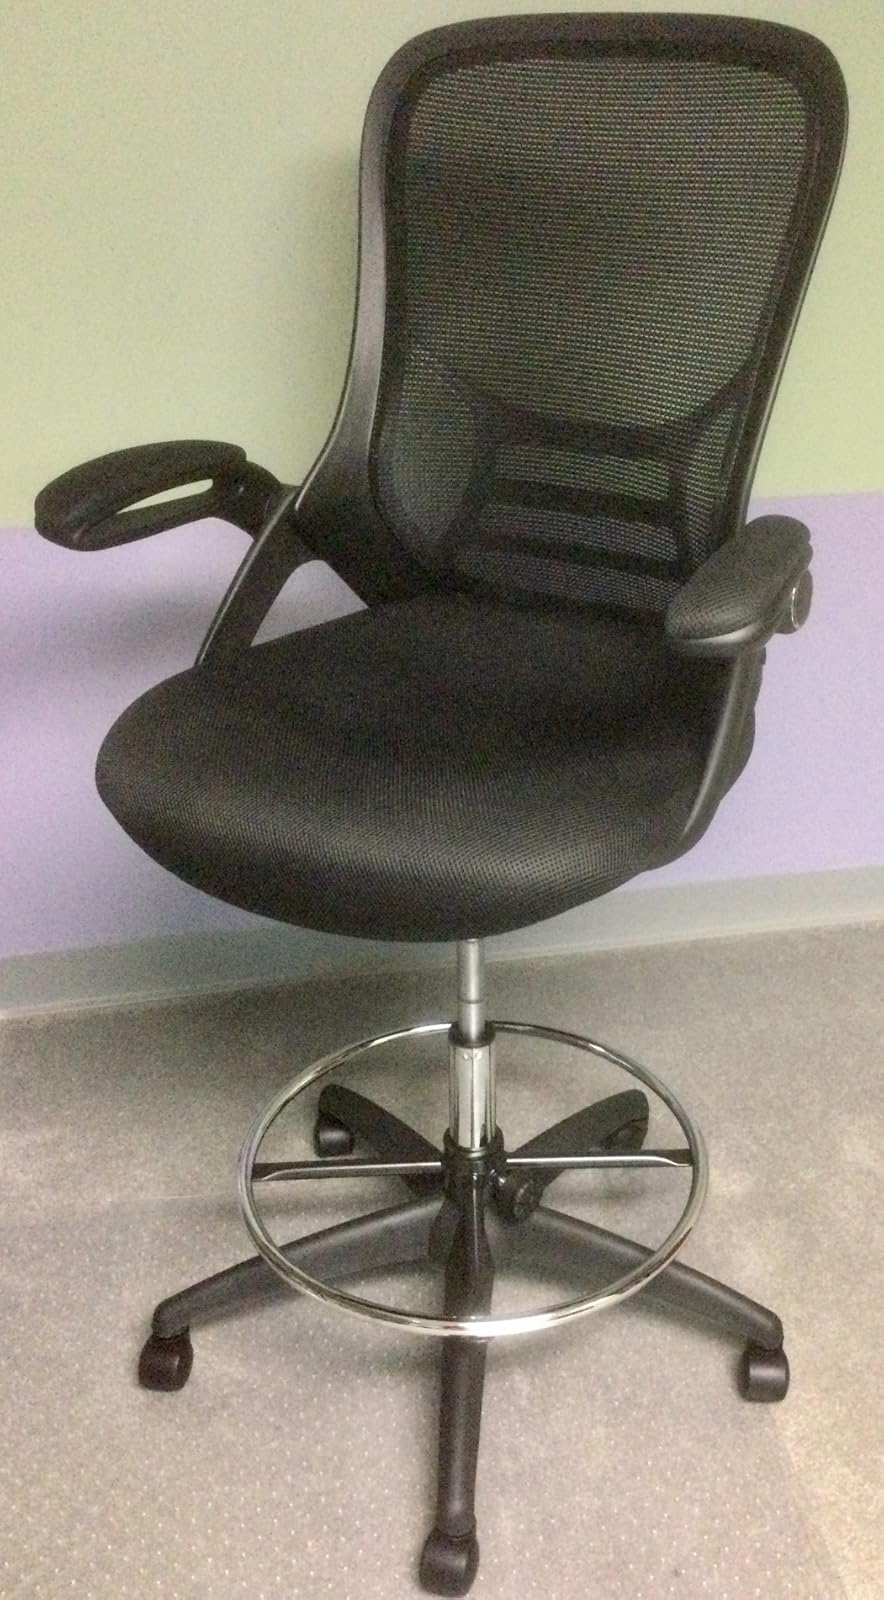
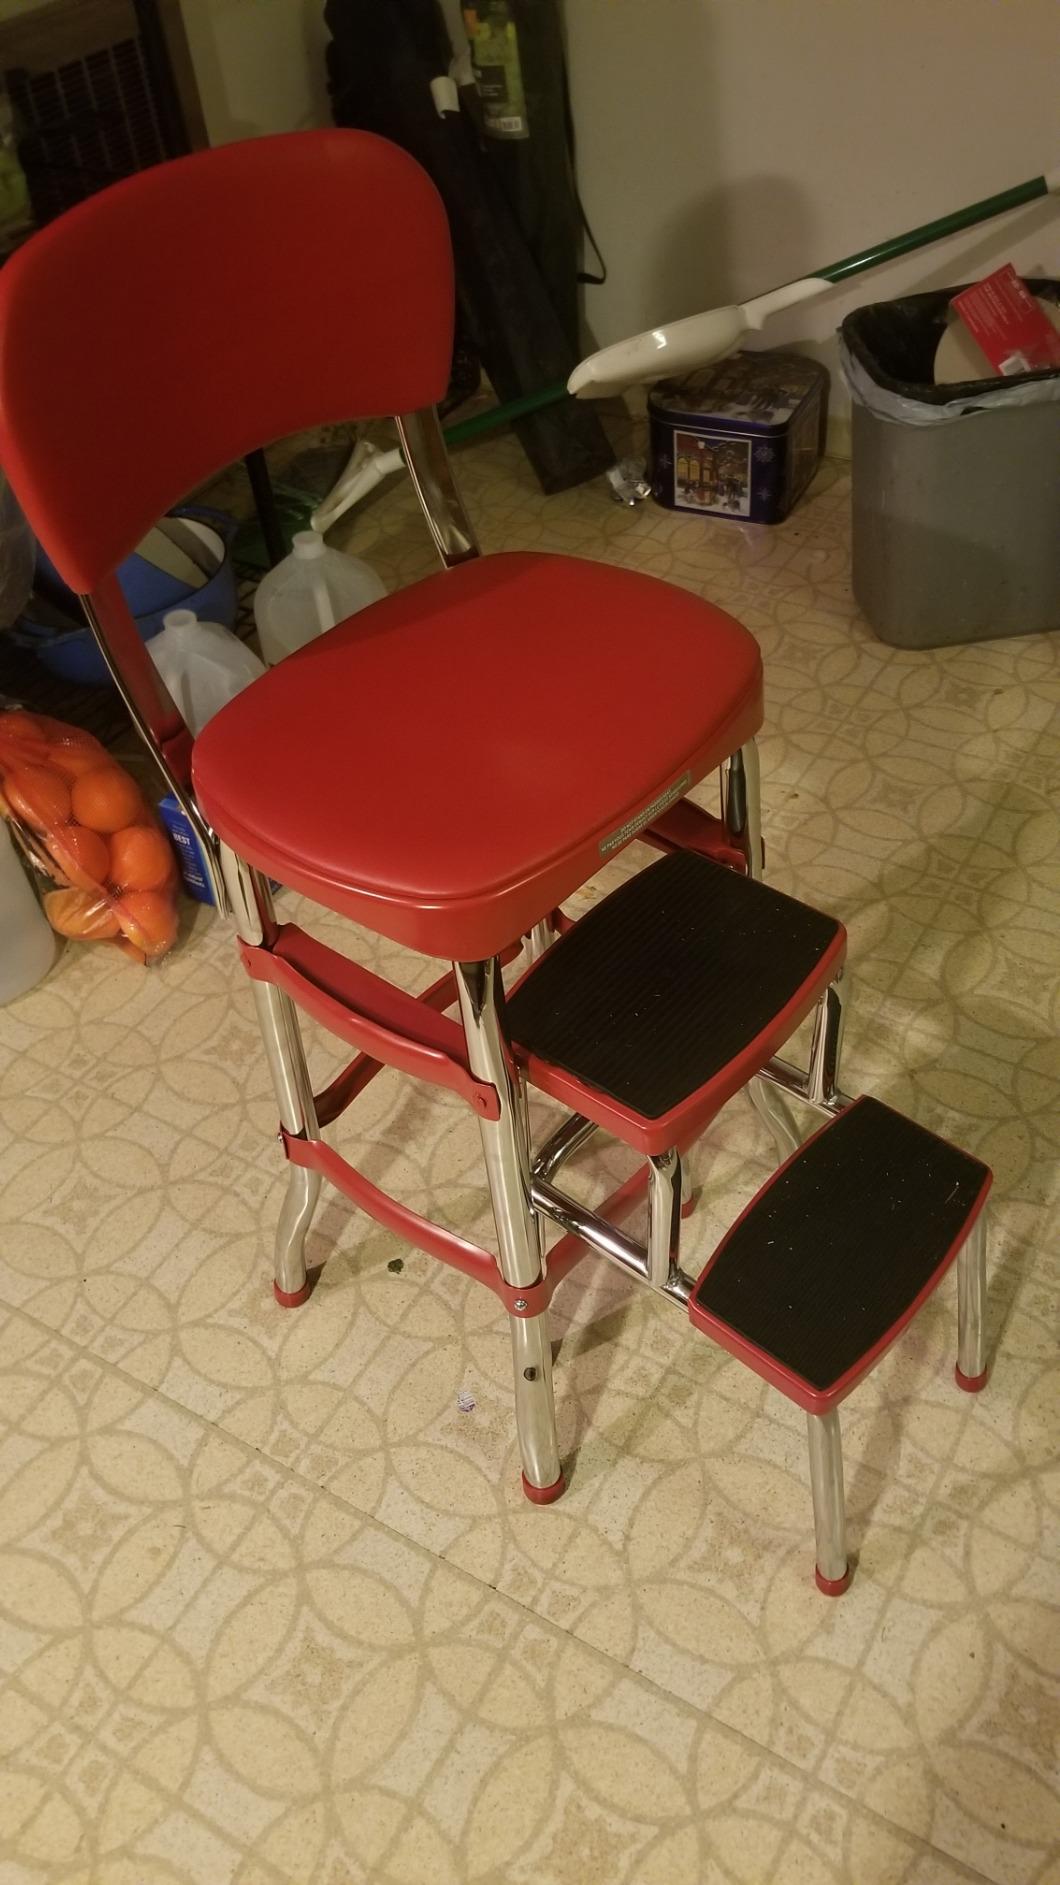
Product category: items_chair
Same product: no